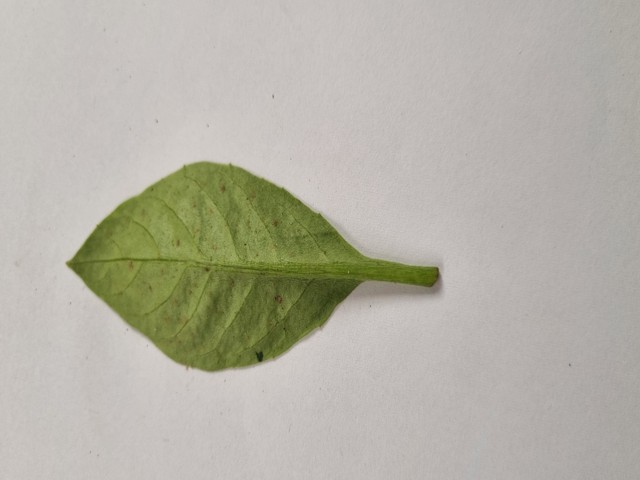
Plant: gainura